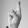
ASL letter: R